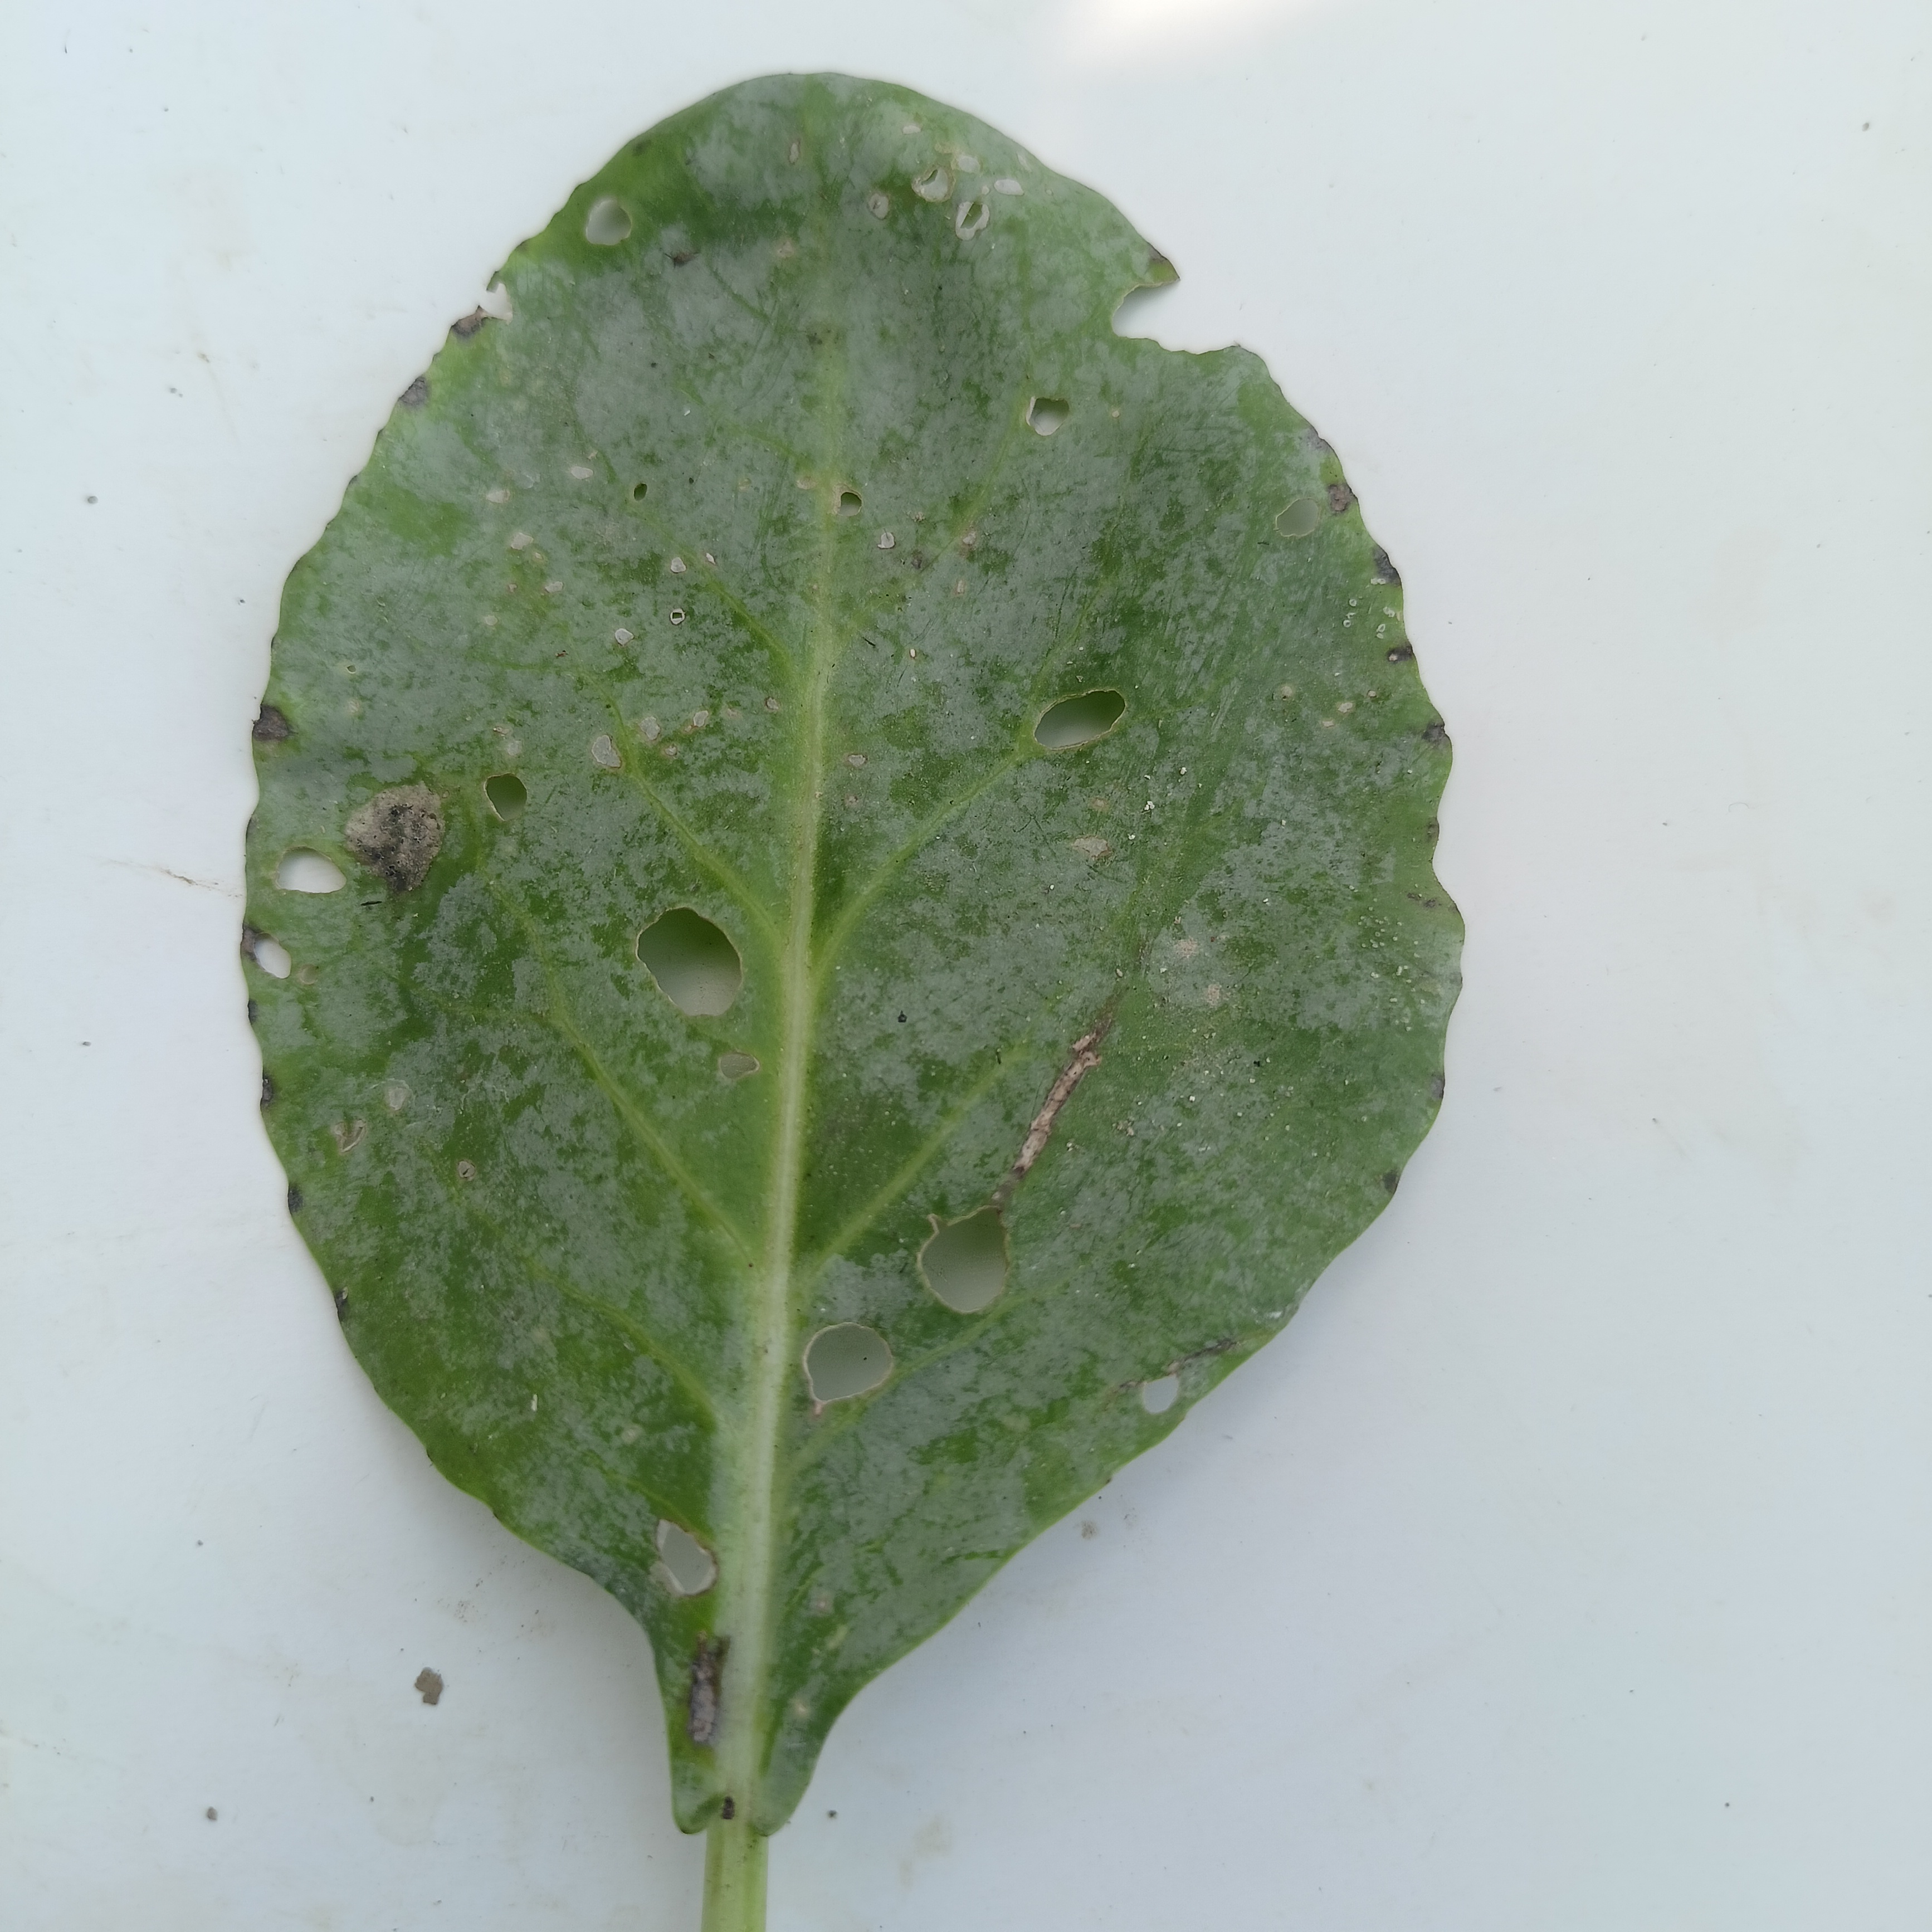
Label: Insect Hole